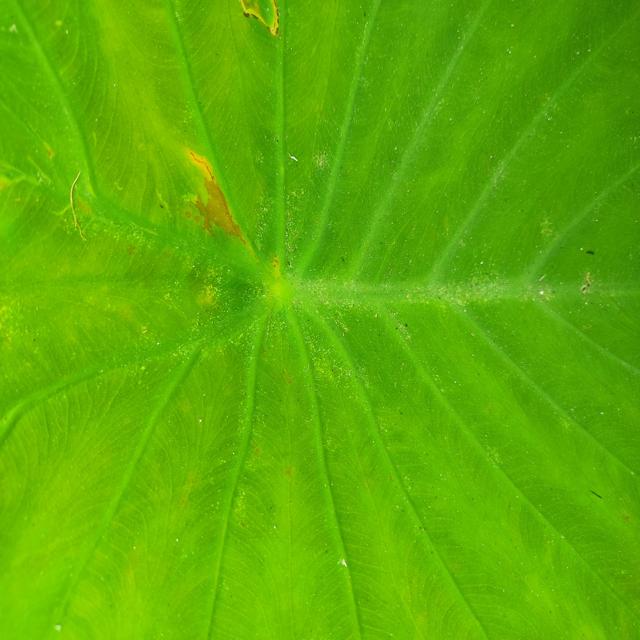
Label: Early_Blight